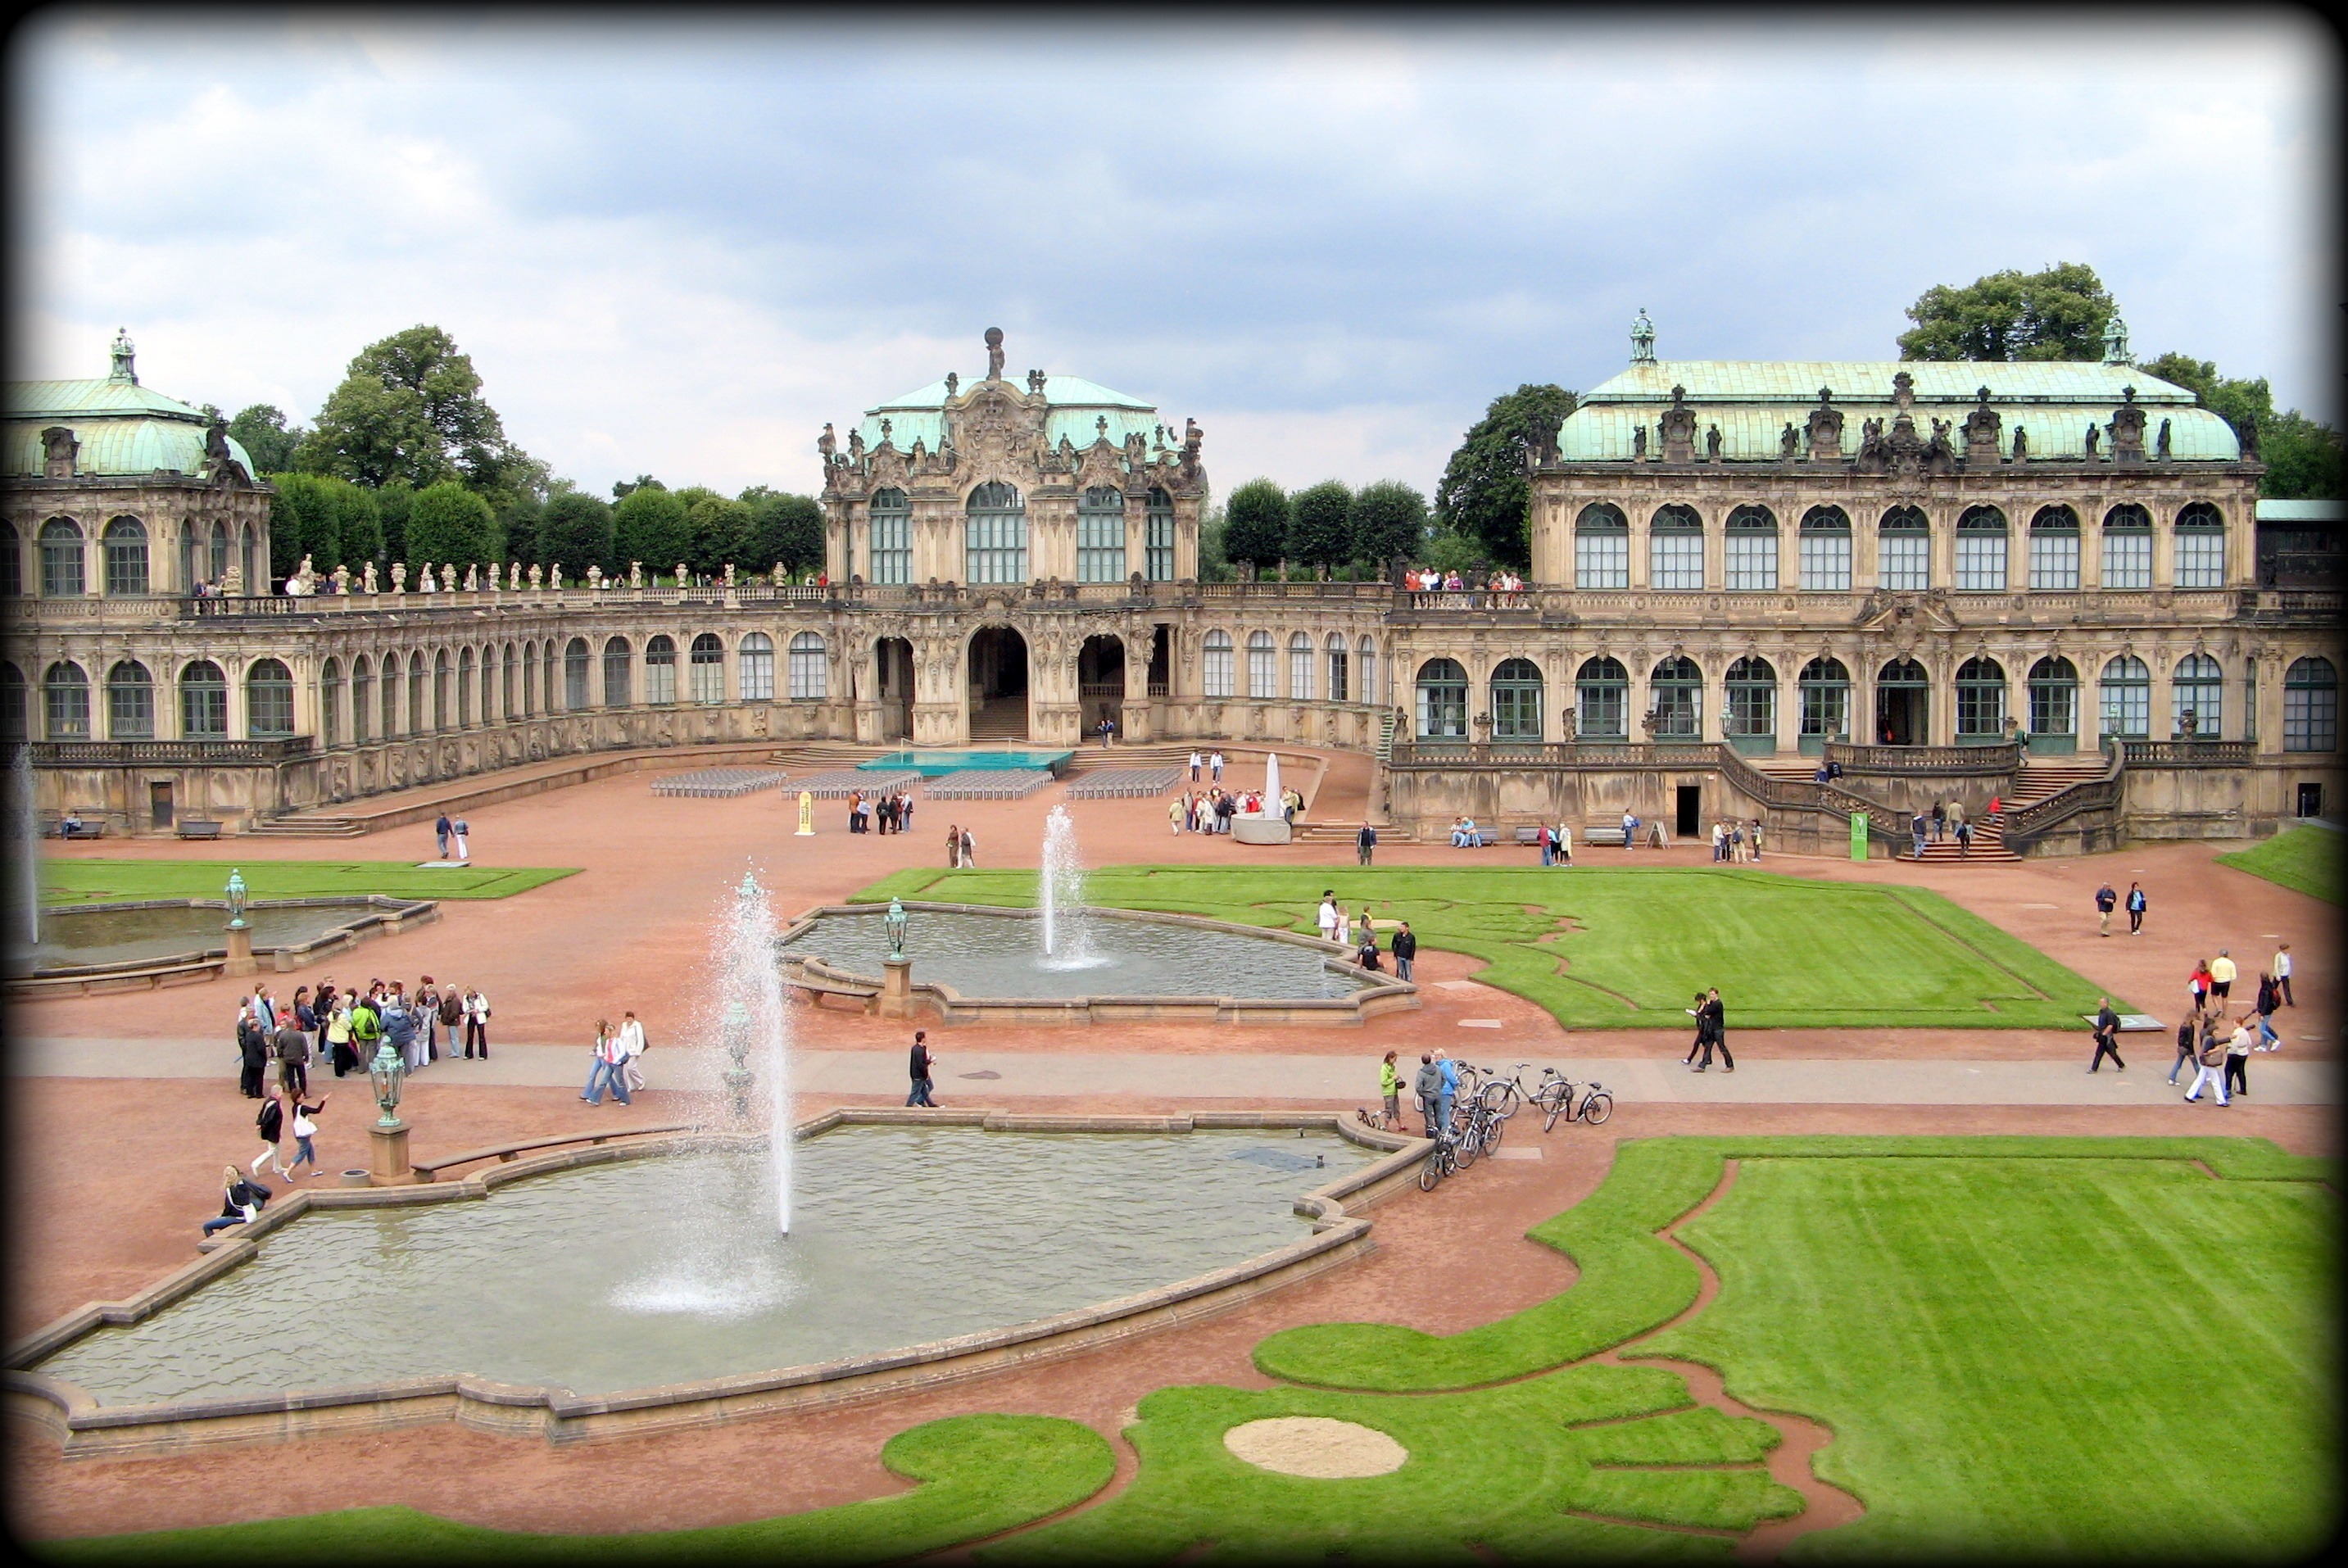
architecture, structure, lawn, palace, city, plaza, park, stadium, old town, town square, kennel, estate, dresden, reflecting pool, sport venue